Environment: real
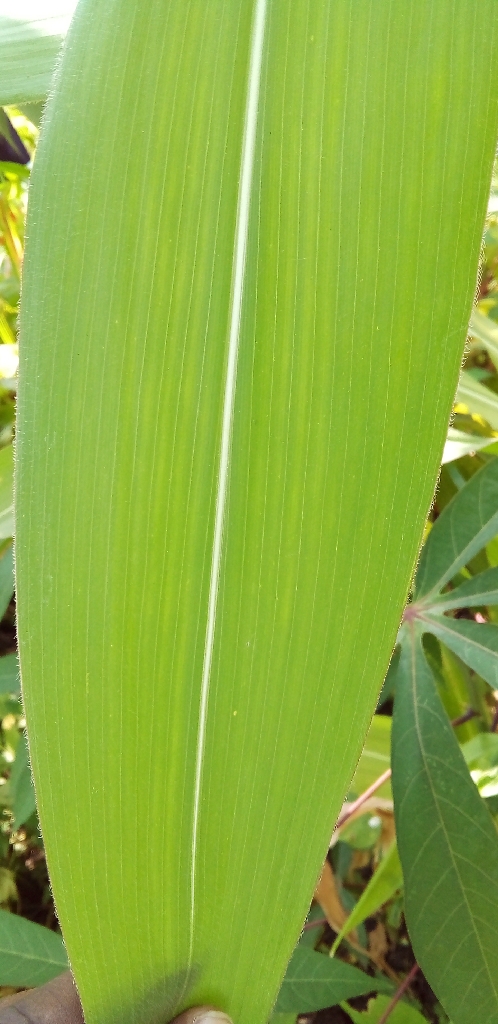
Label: healthy